Sky position (RA, Dec in degrees): 195.491, 17.798
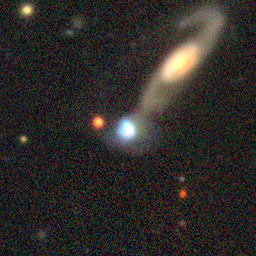
Galaxy morphology: Merging Galaxies